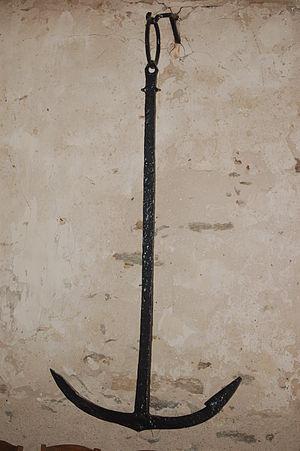
Ancre viking IXe siècle découverte en Loire Atlantique (France) et exposée actuellement dans la chapelle de Prigny.
La chapelle Saint Jean-Baptiste de Prigny est une chapelle construite majoritairement au XIᵉ siècle. Elle est située dans le village de Prigny, commune des Moutiers-en-Retz dans le Pays de Retz. Elle fut la première église paroissiale de la commune des Moutiers-en-Retz. C'est le sanctuaire le plus méridional où l'on honore le saint breton Guénolé.